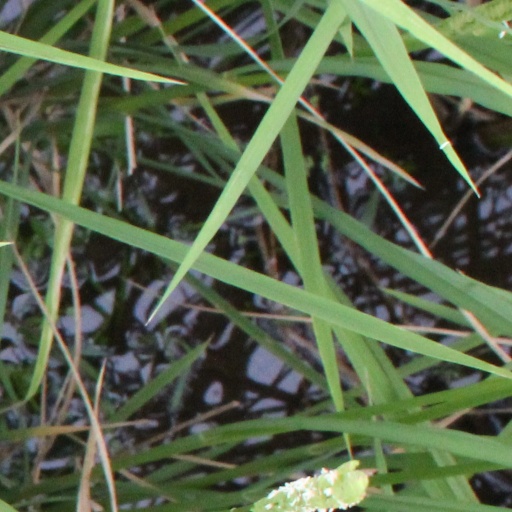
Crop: rice